Tom Binns

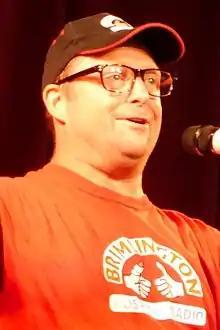
Binns as hospital radio DJ Ivan Brackenbury, Glastonbury Festival, 2019

Christopher Thomas Binns (born 1970) is a British comedian best known for his character of Hospital Radio DJ Ivan Brackenbury.